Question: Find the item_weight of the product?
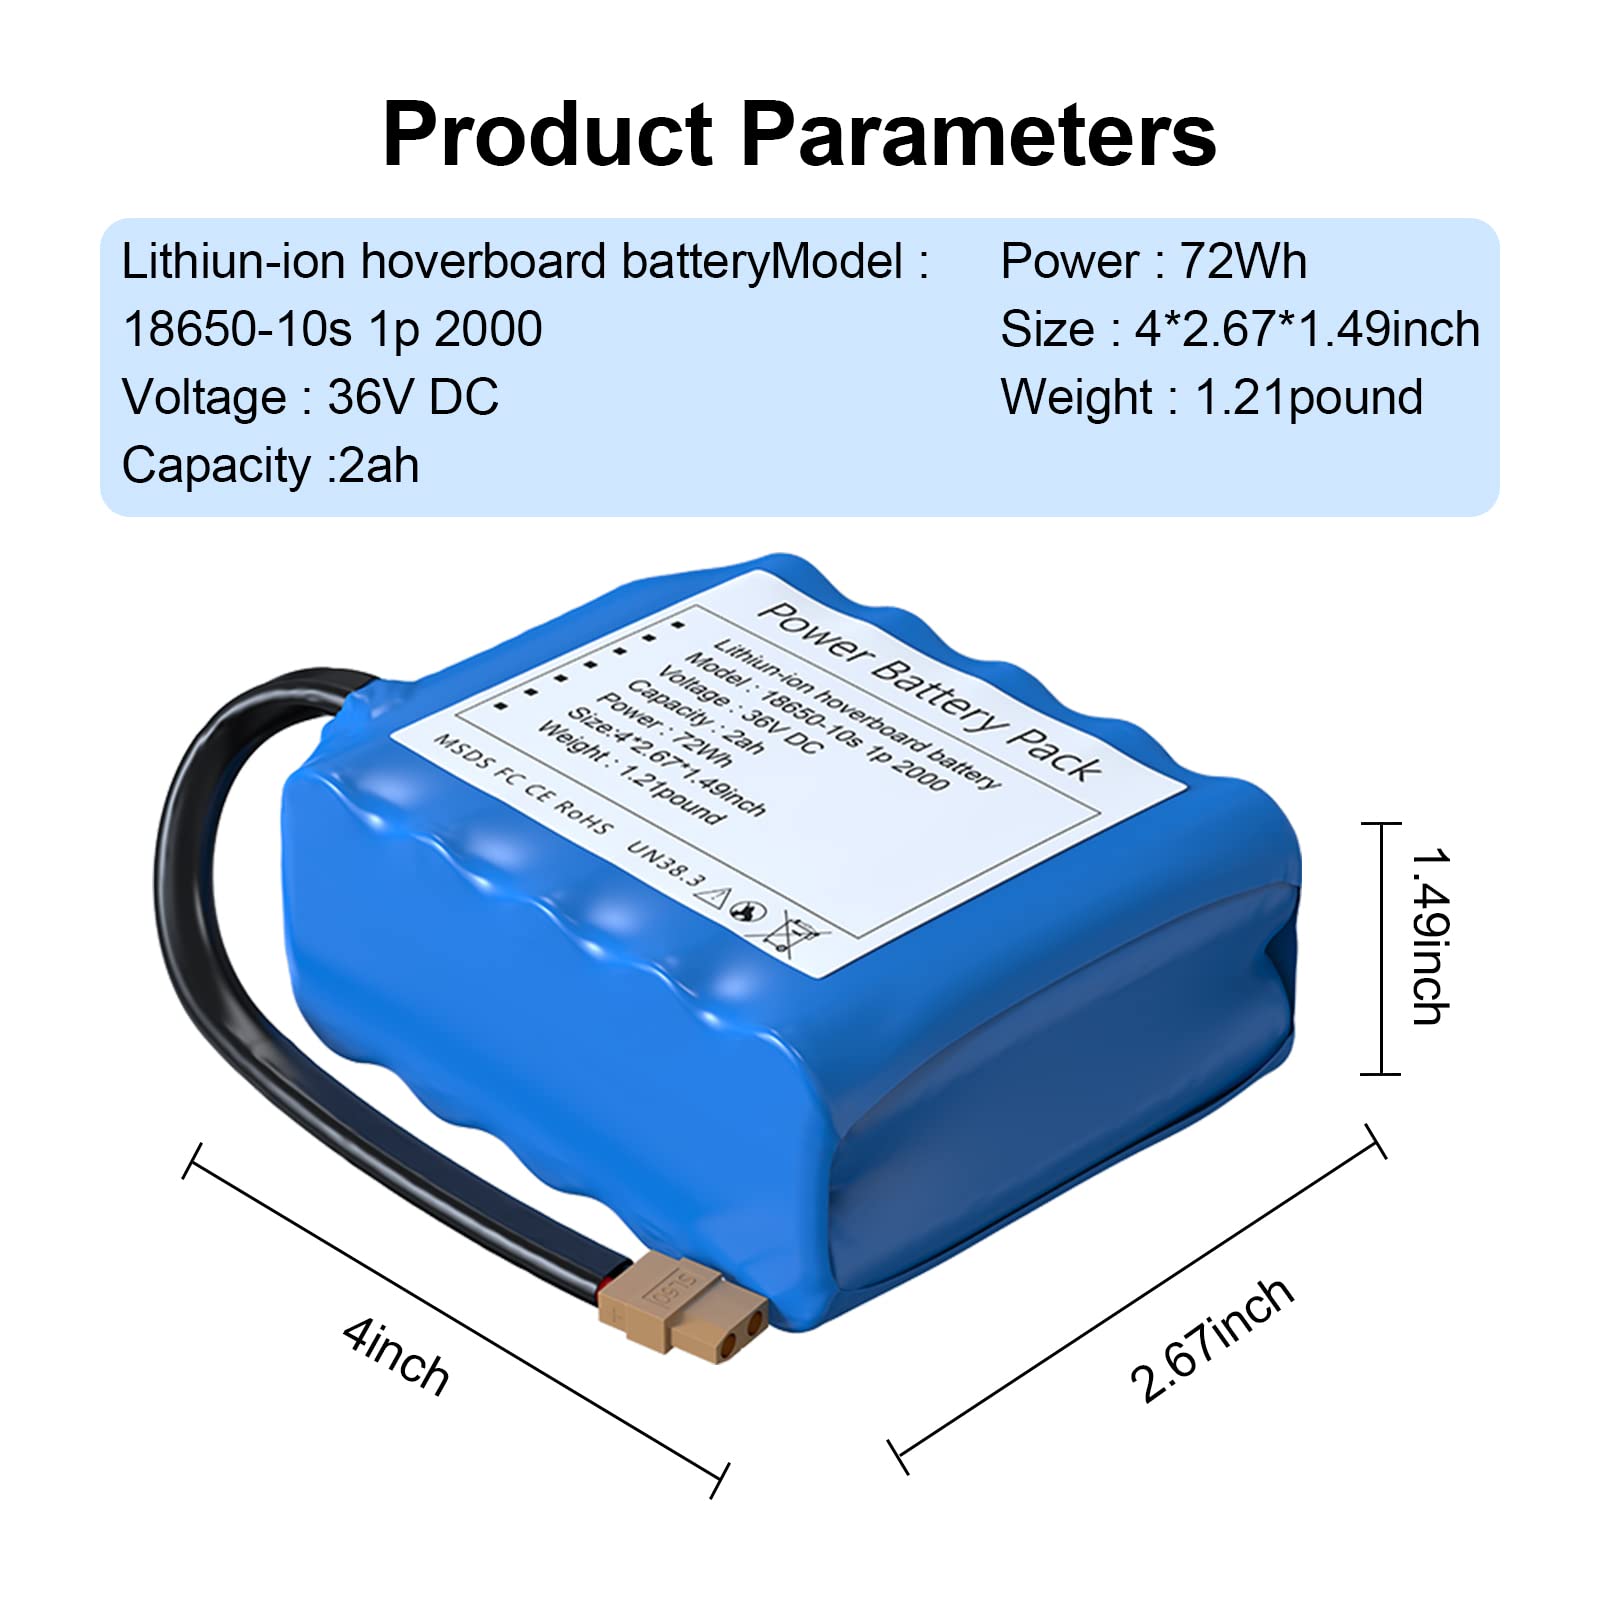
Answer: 1.21 pound